Apostasy

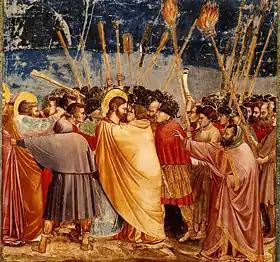
Judas betrays Jesus with a kiss. Judas Iscariot, one of the Twelve Disciples, became an apostate.

The Christian understanding of apostasy is "a willful falling away from, or rebellion against, Christian 'truth.' Apostasy is the rejection of Christ by one who has been a Christian ...", but the Reformed Churches teach that, in contrast to the conditional salvation of Lutheran, Roman Catholic, Methodist, Eastern Orthodox, and Oriental Orthodox theology, salvation cannot be lost once accepted (perseverance of the saints).